Small mountain ringlet

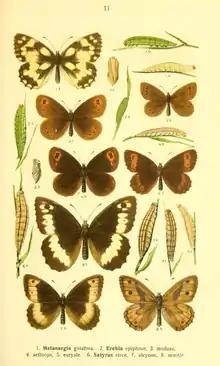
Figures 2 and 2a

It is Britain's only true alpine species of butterfly. The larva feeds on moor matgrass near bogs and springs and the nectar-feeding adult visits bilberry, tormentil and heath bedstraw.